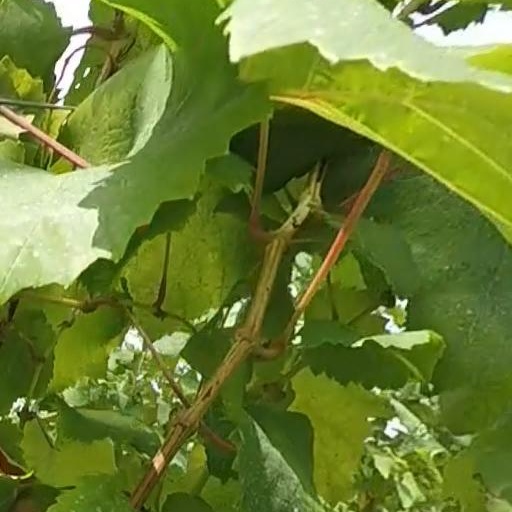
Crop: grape